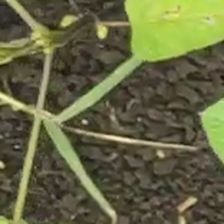
Weed species: Digitaria_SP_(Digitaria Sanguinalis )